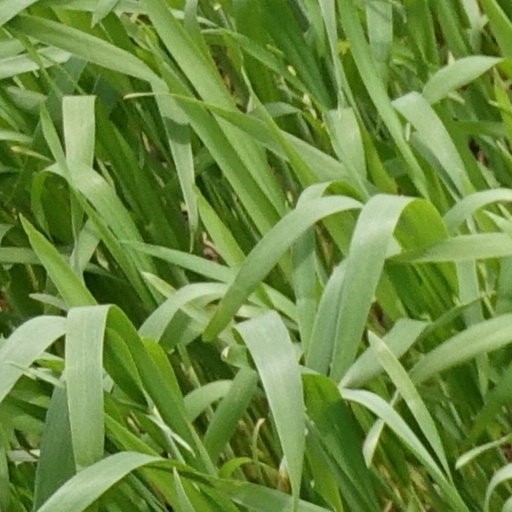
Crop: wheat